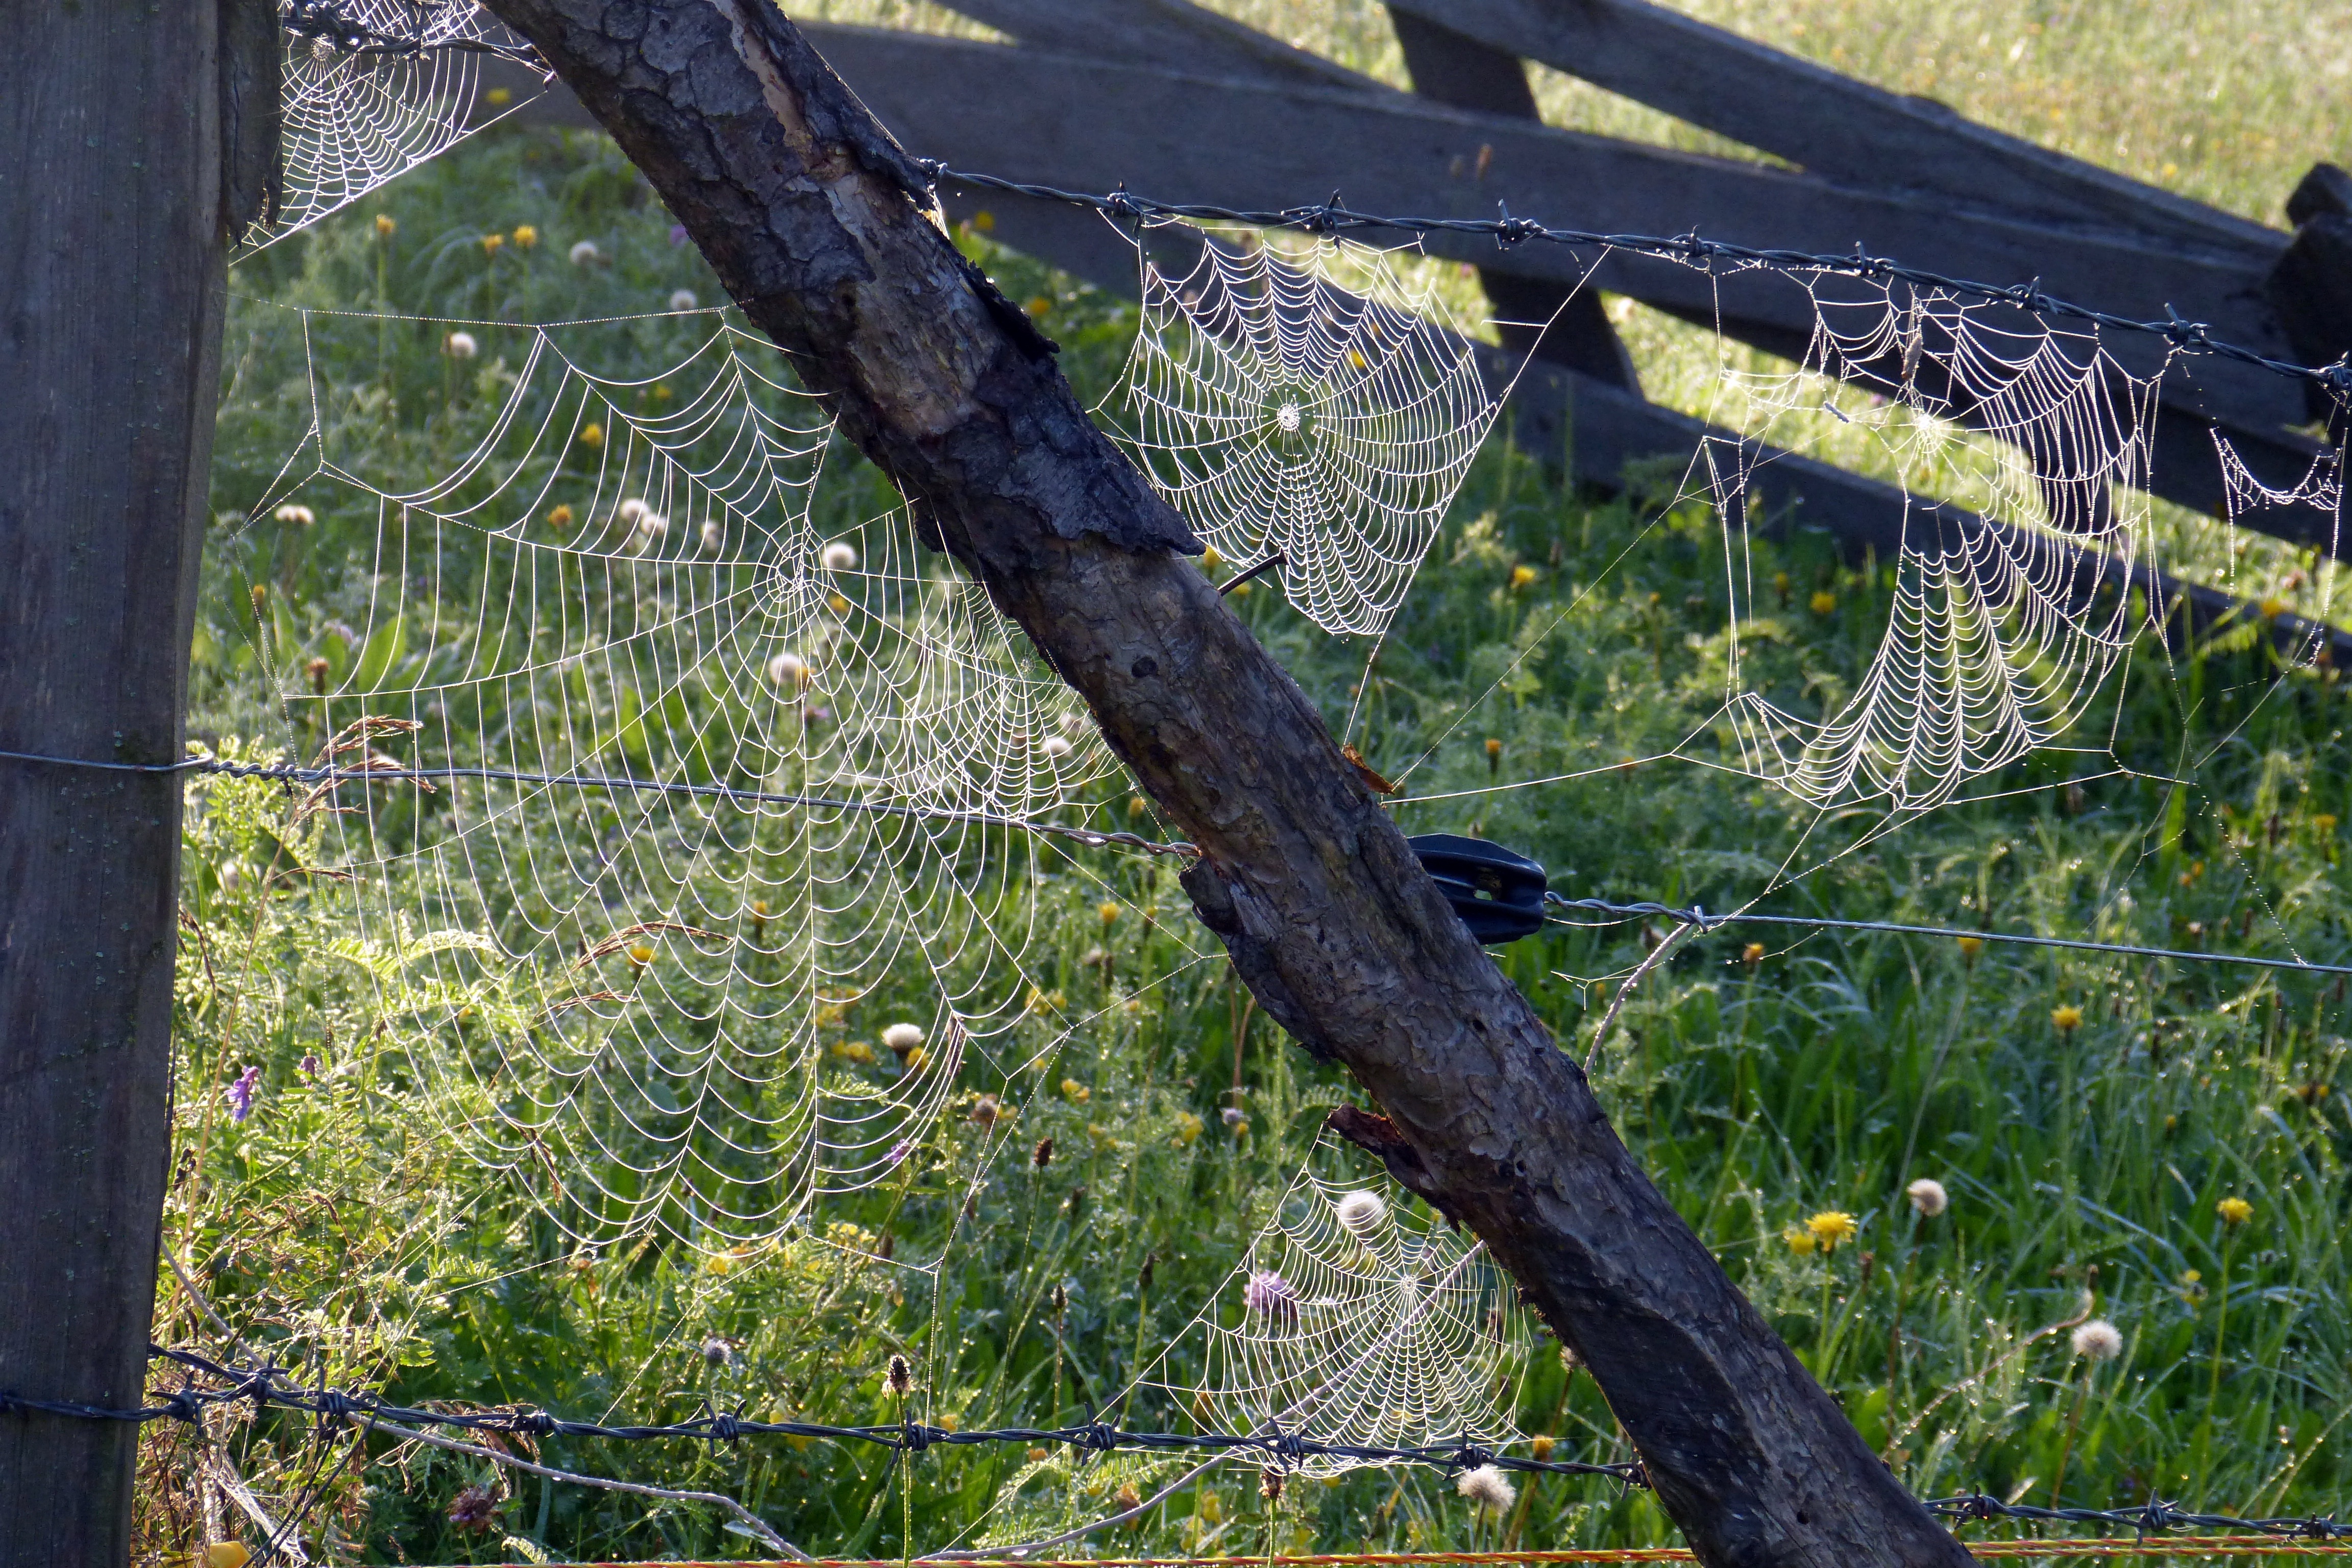
tree, nature, grass, branch, dew, fence, plant, leaf, flower, green, agriculture, moist, tender, spider webs, back light, networks, woody plant, outdoor structure